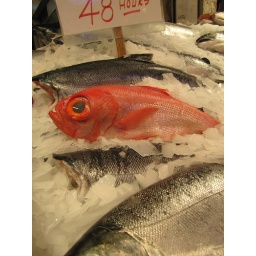
plentiful fish in the market